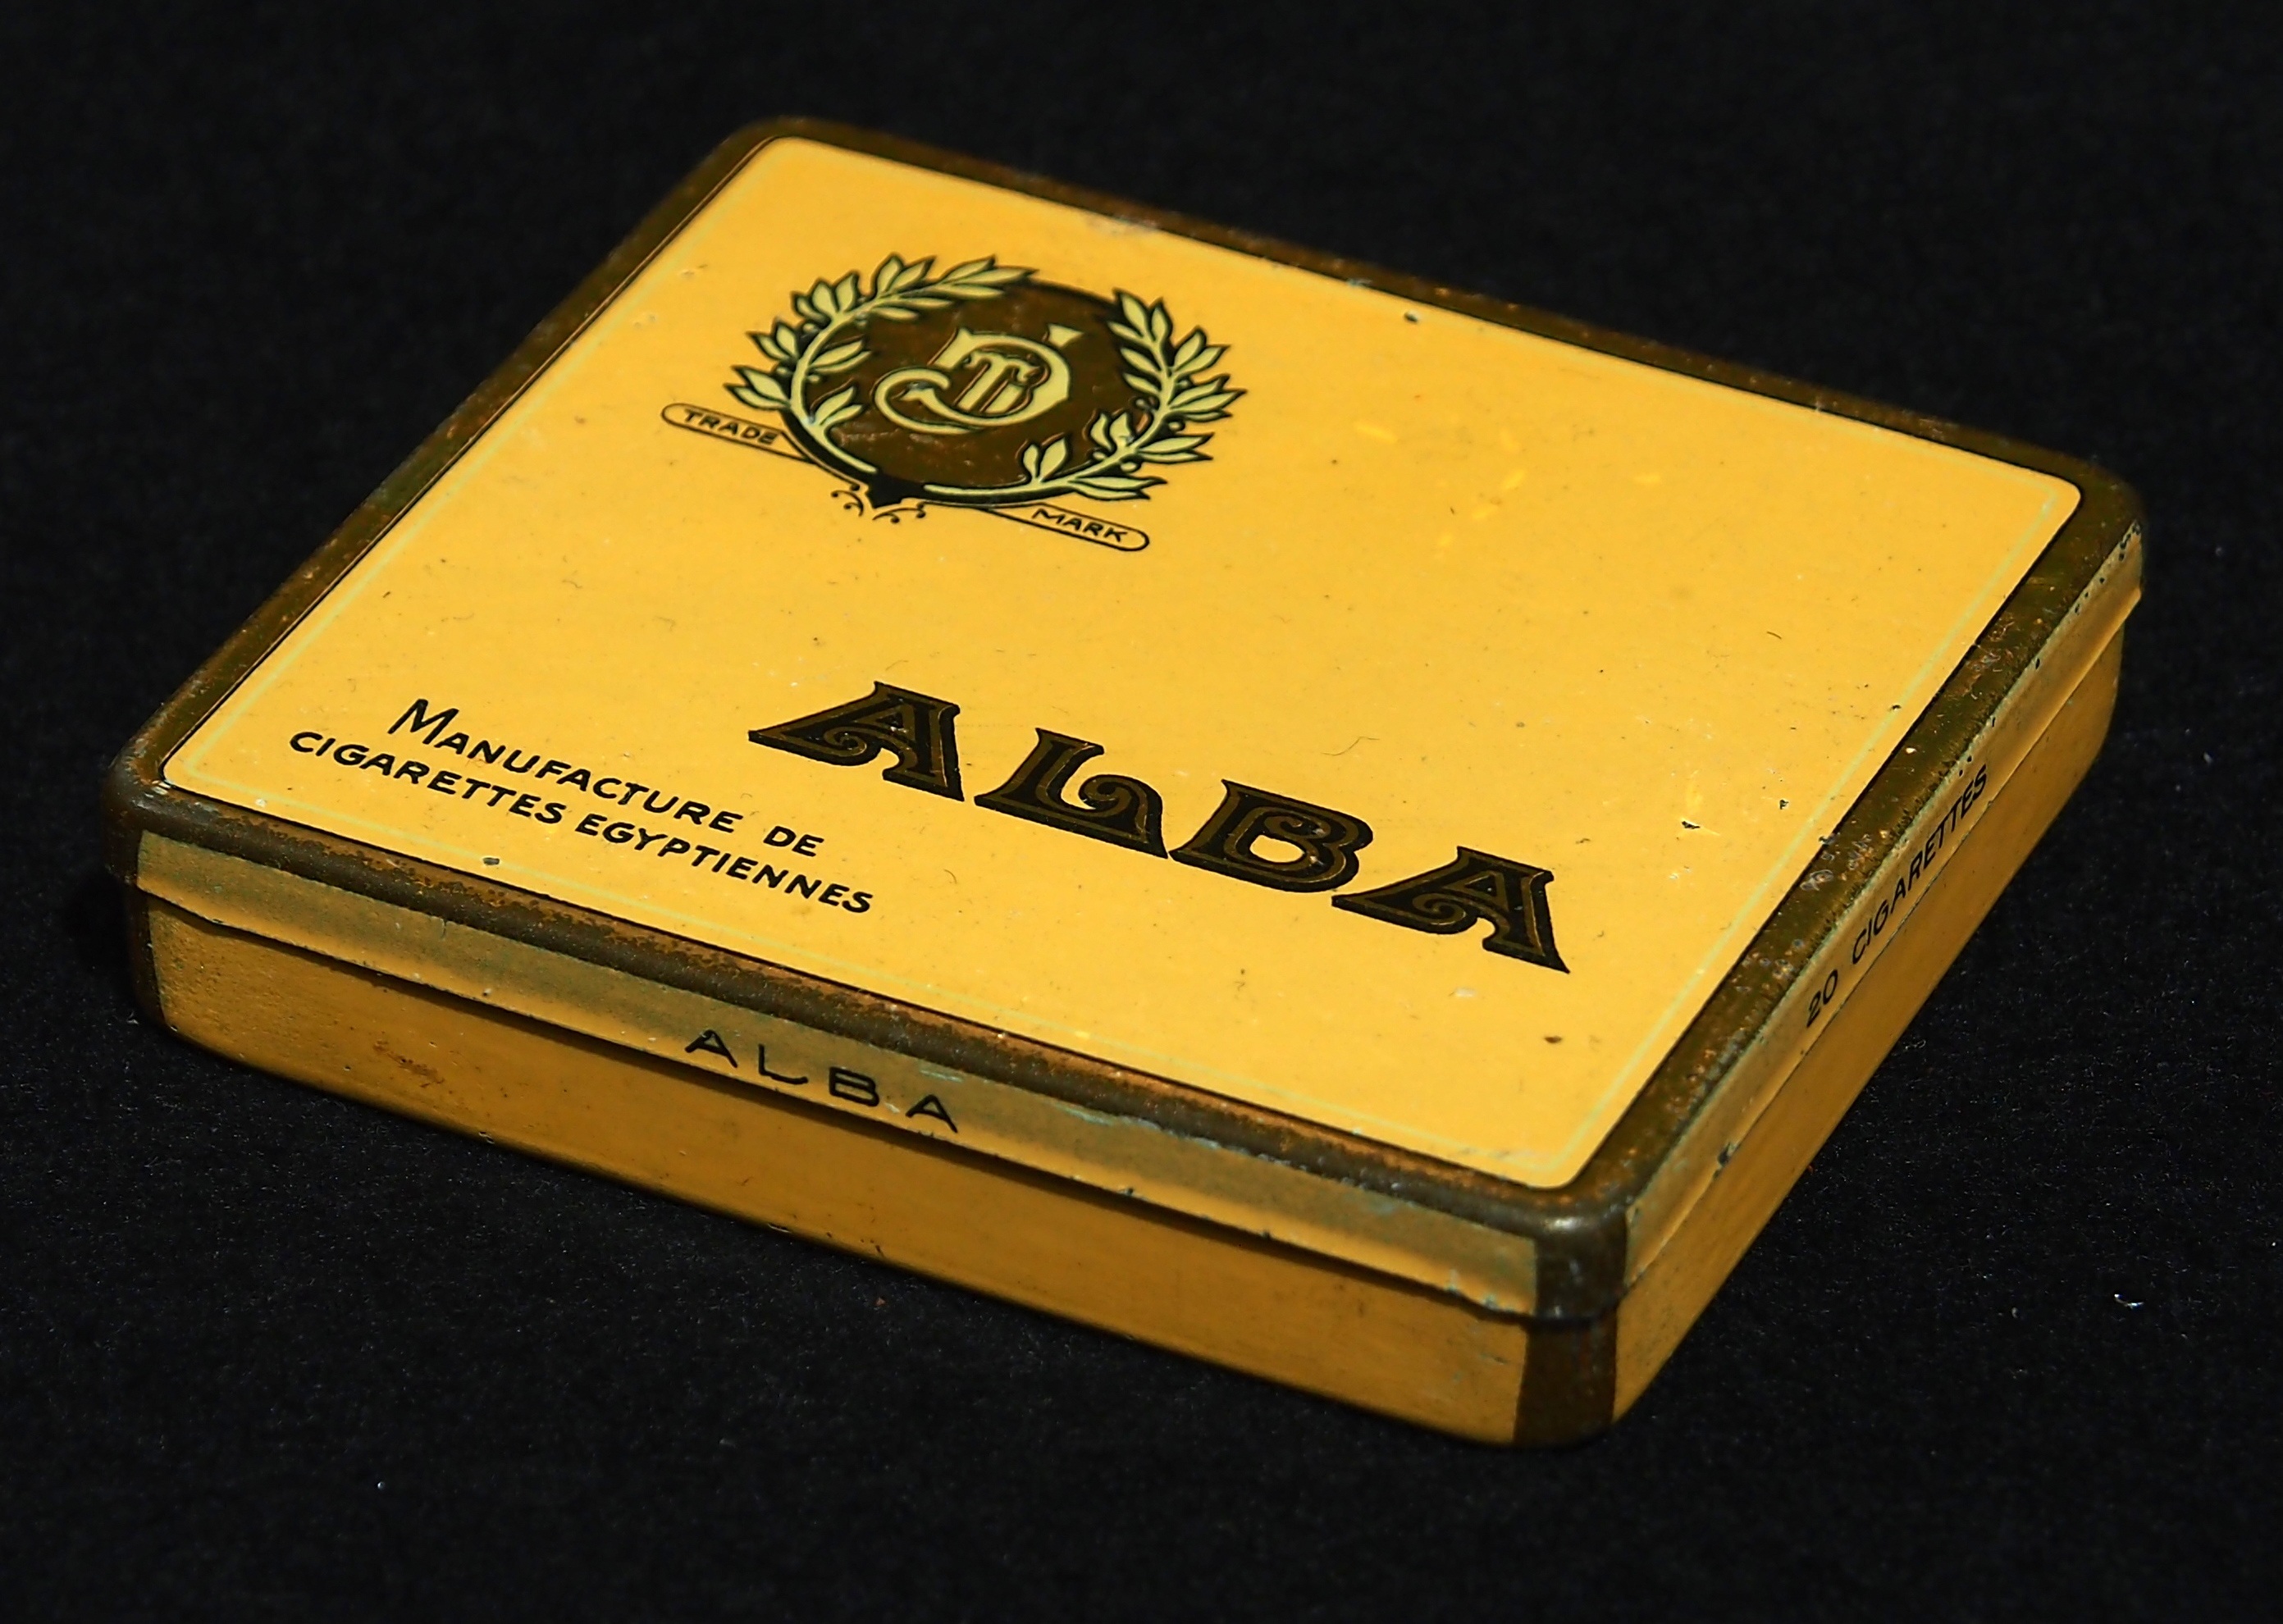
vintage, retro, old, metal, box, yellow, material, product, gold, dutch, cigarettes, match, packaging, alba